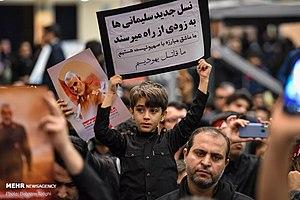
L’antisémitisme est le nom donné de nos jours à la discrimination et à l'hostilité manifestées à l'encontre des Juifs en tant que groupe ethnique, religieux ou supposément racial.